Andrew Ridgway

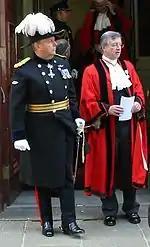
Lt Gen. Sir Andrew Ridgway (left) fulfilling duties as Lieutenant Governor of Jersey, alongside Sir Philip Bailhache, Bailiff of Jersey (right), at Liberation Day celebrations, 9 May 2008

In 1970, Ridgway was commissioned into the 3rd Royal Tank Regiment, serving in Germany and Ireland as a Troop Leader. In 1975, he qualified as a helicopter pilot, and was given command of the 1st Royal Tank Regiment Air Squadron, operating in Central America and Northern Ireland. In 1982, he attended the Army Staff College at Camberley, before taking command of the 3rd Royal Tank Regiment in 1991 and the 7th Armoured Brigade (the 'Desert Rats') in 1993. In 1994, he was appointed UN Commander in Central Bosnia and Herzegovina, and became Chief of Staff for the Allied Rapid Reaction Corps for NATO's entry into the Kosovo War in 1999. For 2003 to 2006, he was Chief of Defence Intelligence, although he was not directly involved in producing the controversial intelligence reports that led to 2003 invasion of Iraq and Operation Telic. He is also Colonel of the Royal Tank Regiment (appointed in 1999), Honorary Colonel of Cambridge University Officer Training Corps and the Westminster Dragoons.